Diamond Head (Japanese band)

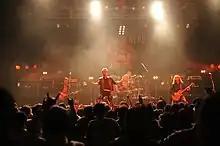
Diamond live in japan

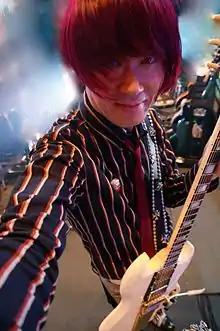
西川進

Diamond Head was a Japanese band formed of session musicians and producers. They first gained notability as the backing and touring band for Hitomi Yaida.